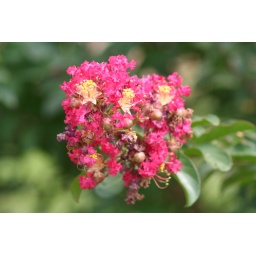
I noticed little yellow flowers mixed in with the red flowers on my Crepe Myrtle in the backyard.